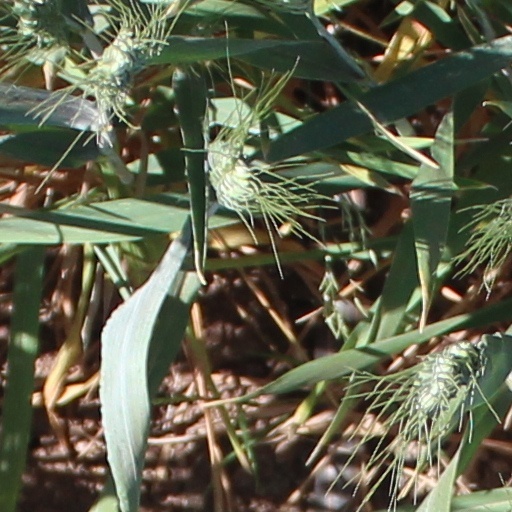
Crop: wheat